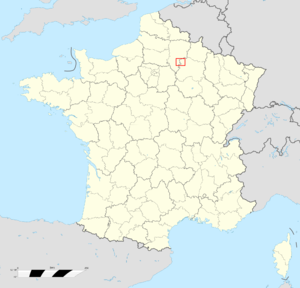
Position du Tardenois sur une carte de France
Le Tardenois est une région naturelle de France.